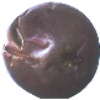
Label: Passion Fruit 1